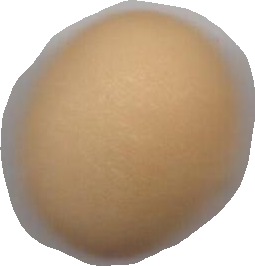
Variety: Grobogan